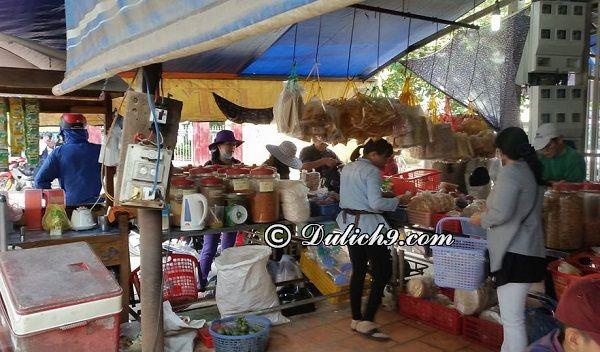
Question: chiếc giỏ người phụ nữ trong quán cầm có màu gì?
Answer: chiếc giỏ có màu xanh dương